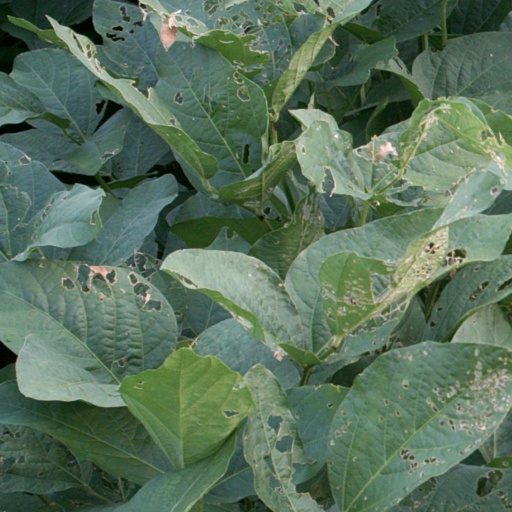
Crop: soybean